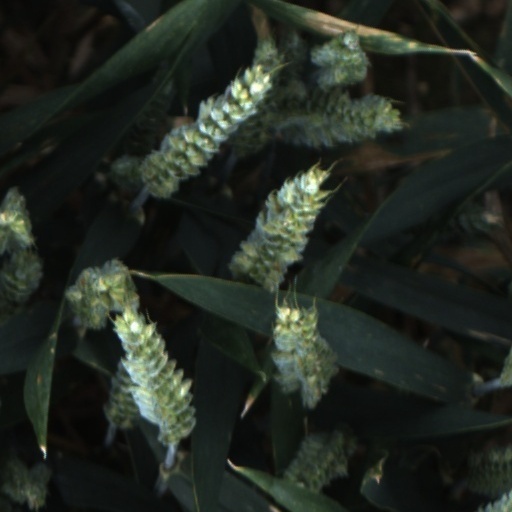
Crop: wheat